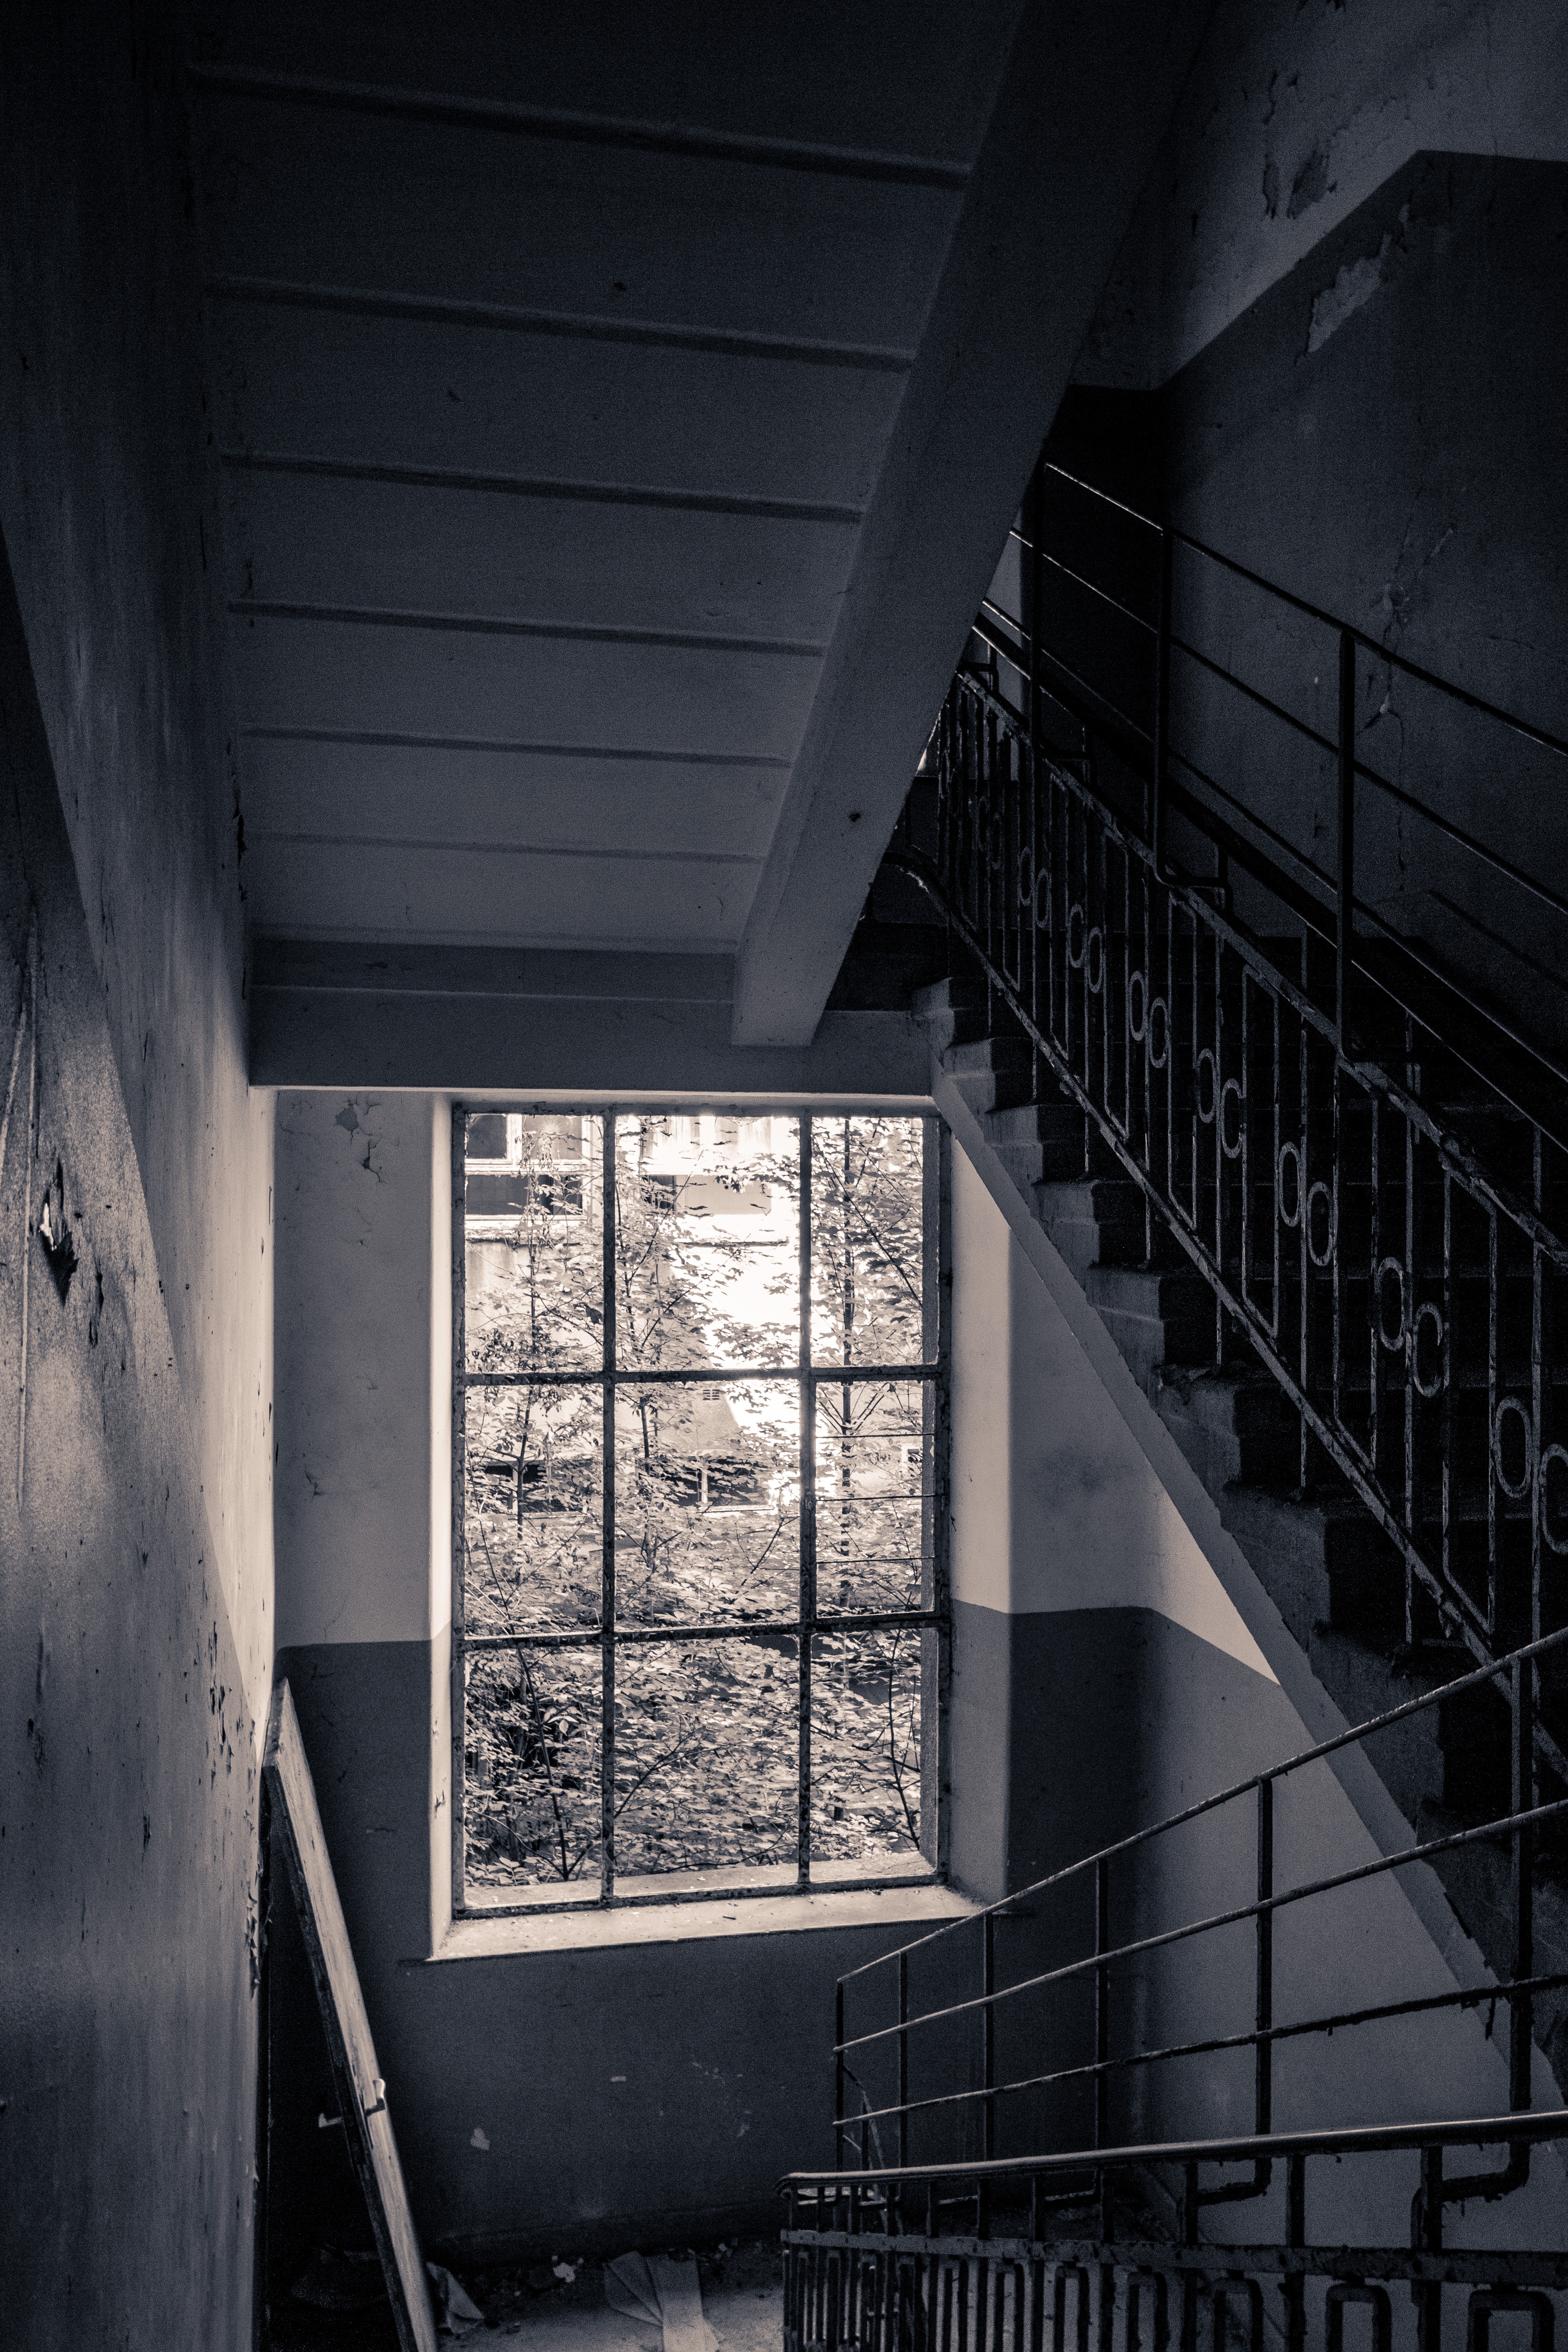
light, architecture, white, house, window, building, old, atmosphere, wall, staircase, broken, darkness, decay, black, room, monochrome, old building, lighting, interior design, transience, stairs, dilapidated, symmetry, weird, past, historically, leave, masonry, break up, lapsed, ailing, lost place, run down, passed